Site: brandenburg
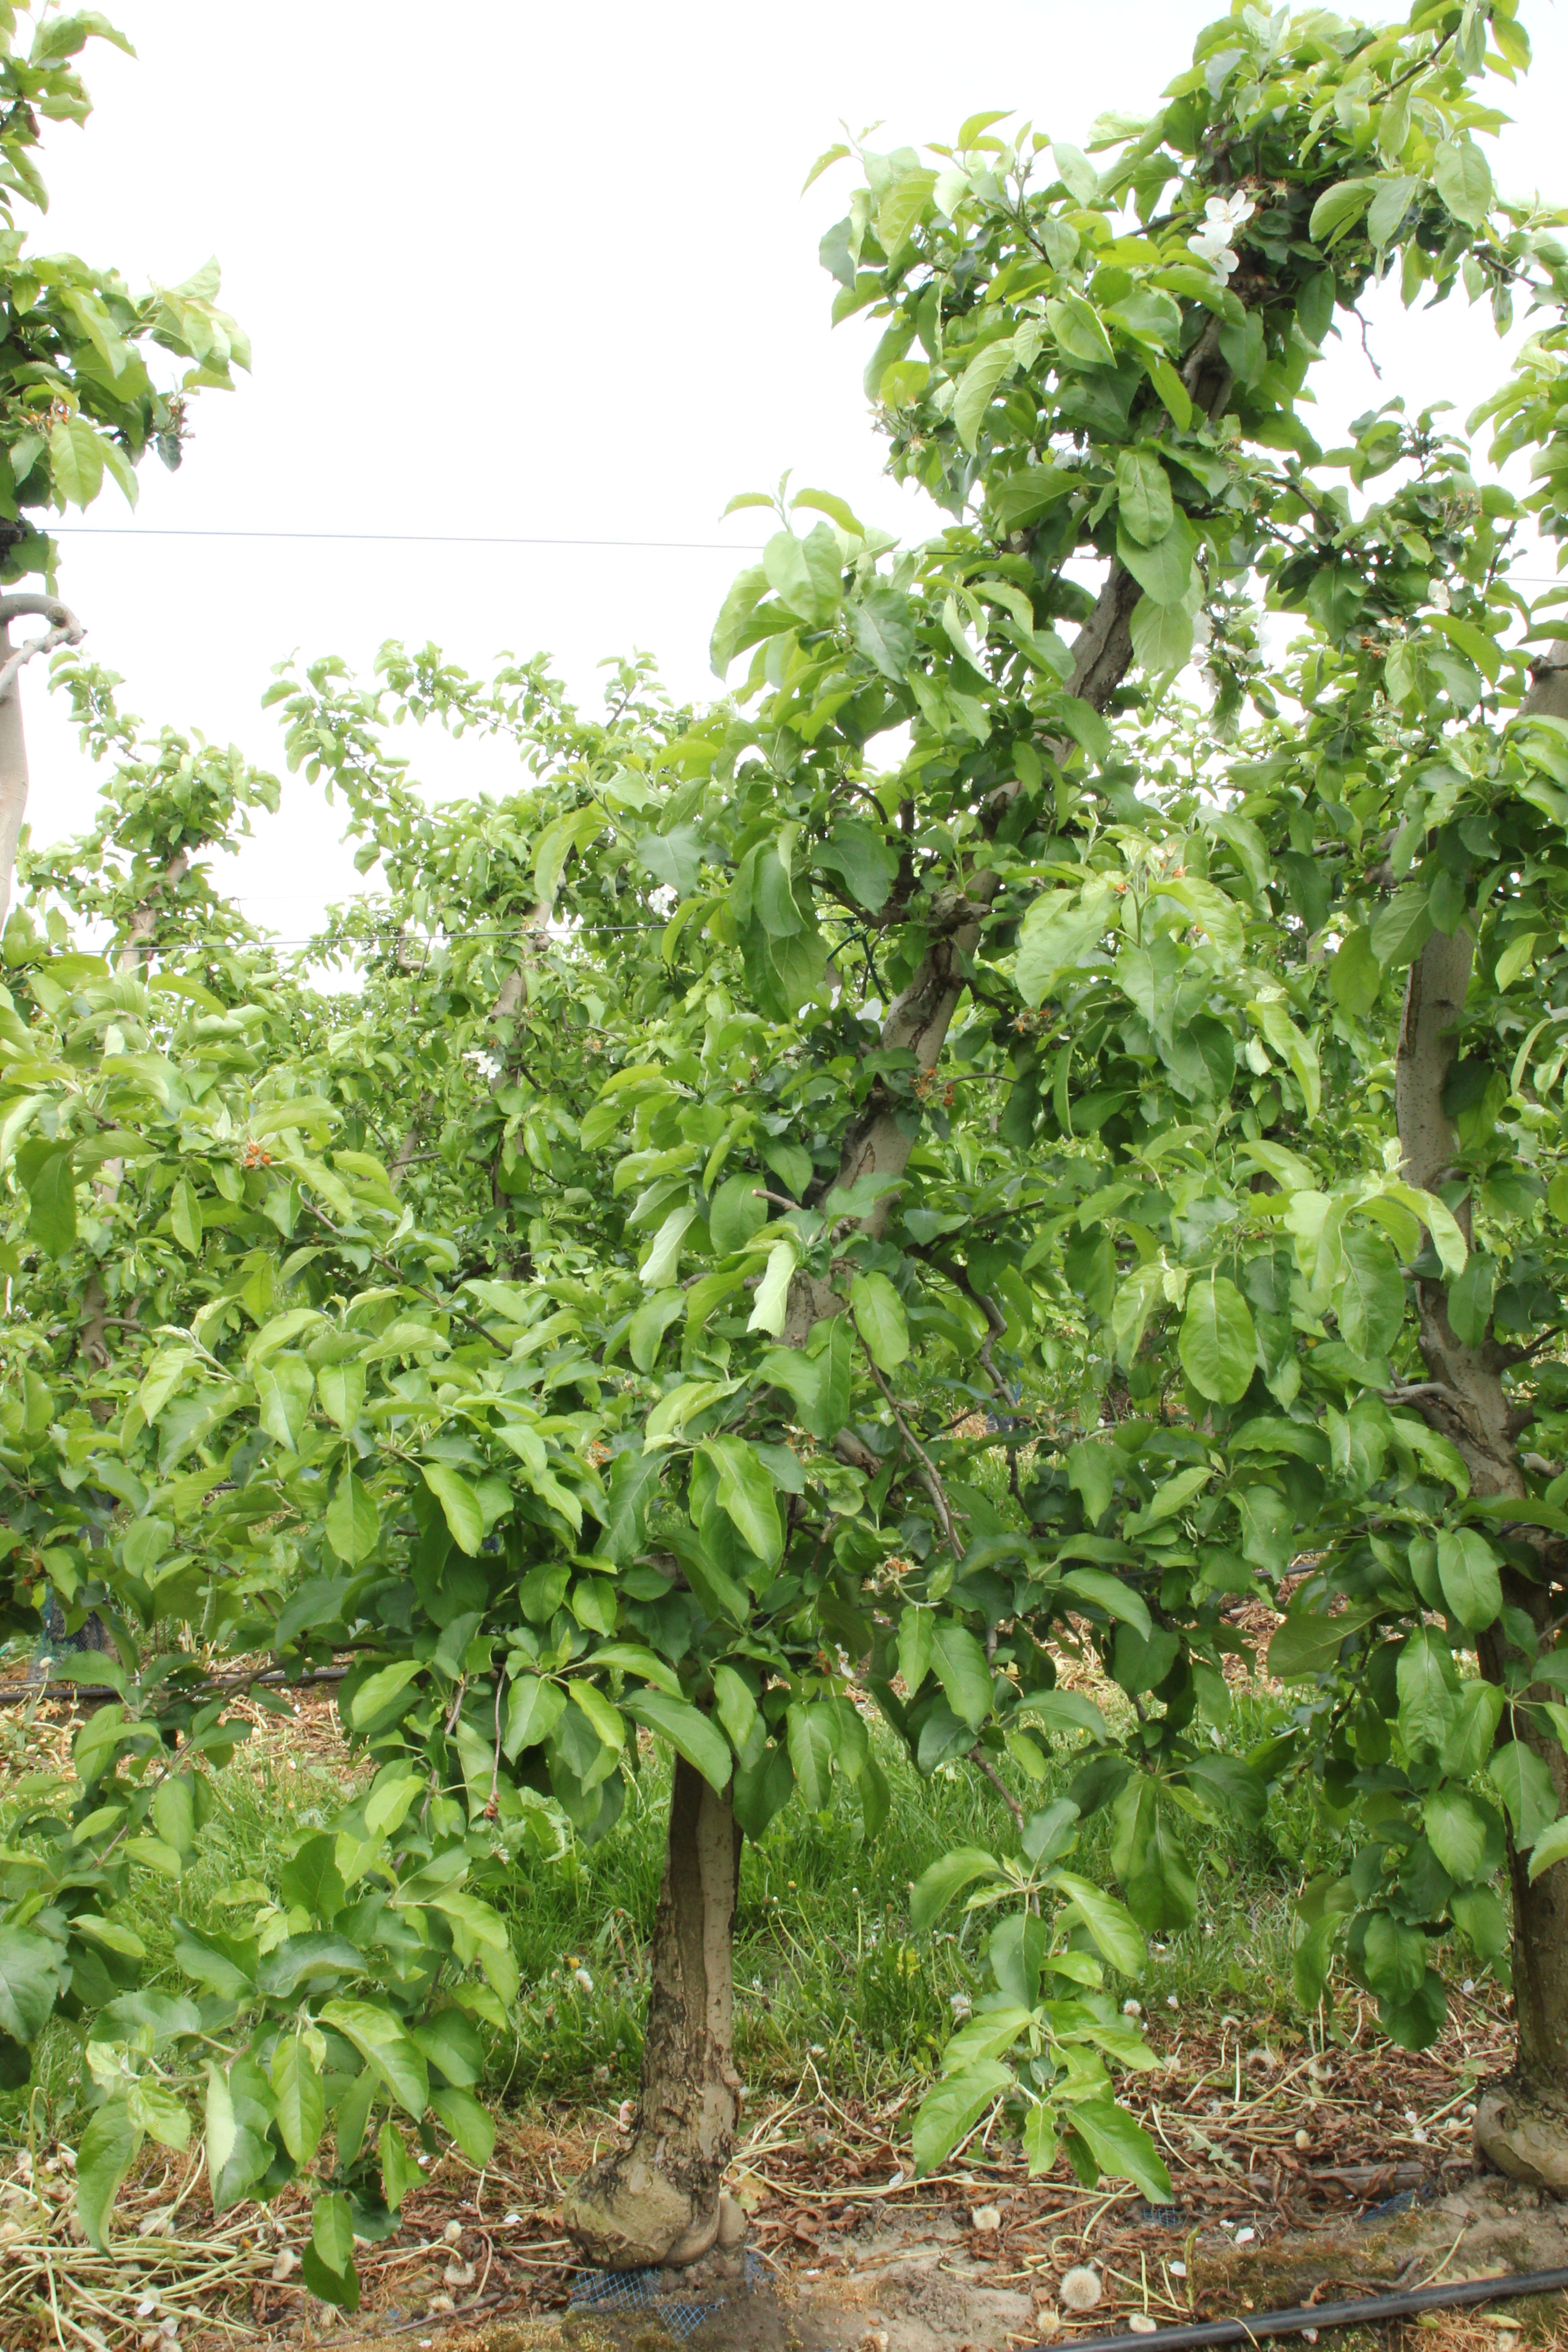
Growth stage (BBCH 67): Flowering